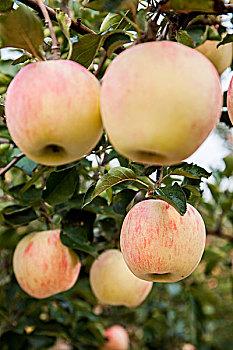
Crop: apple
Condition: healthy